EARTH University

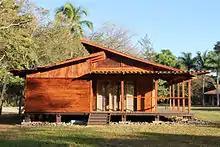
A classroom on EARTH University's secondary campus in La Flor, Guanacaste.

The campus on a property in Guácimo includes educational facilities, a library specializing in agricultural and environmental topics, laboratories, a rainforest reserve with primary and secondary forests, and a farm dedicated to agricultural and cattle production. The second campus, EARTH-La Flor, was donated to the university in 2005 by the family of Daniel Oduber Quirós, a previous president of Costa Rica. EARTH-La Flor is .